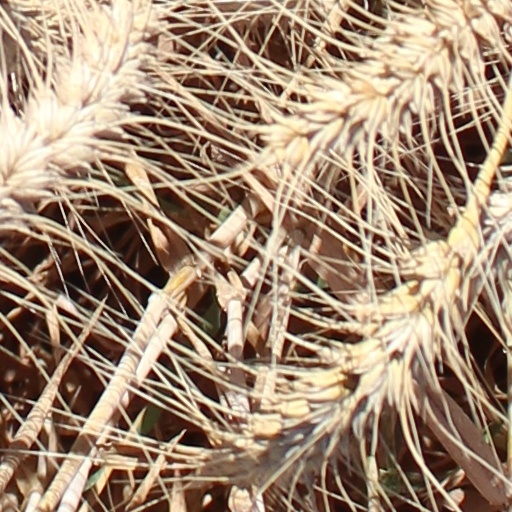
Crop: wheat